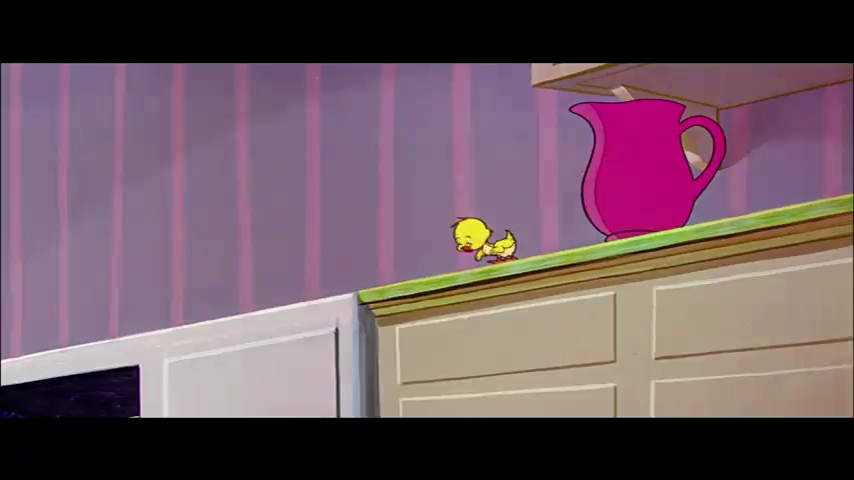
Portrait style: Cartoon Portrait